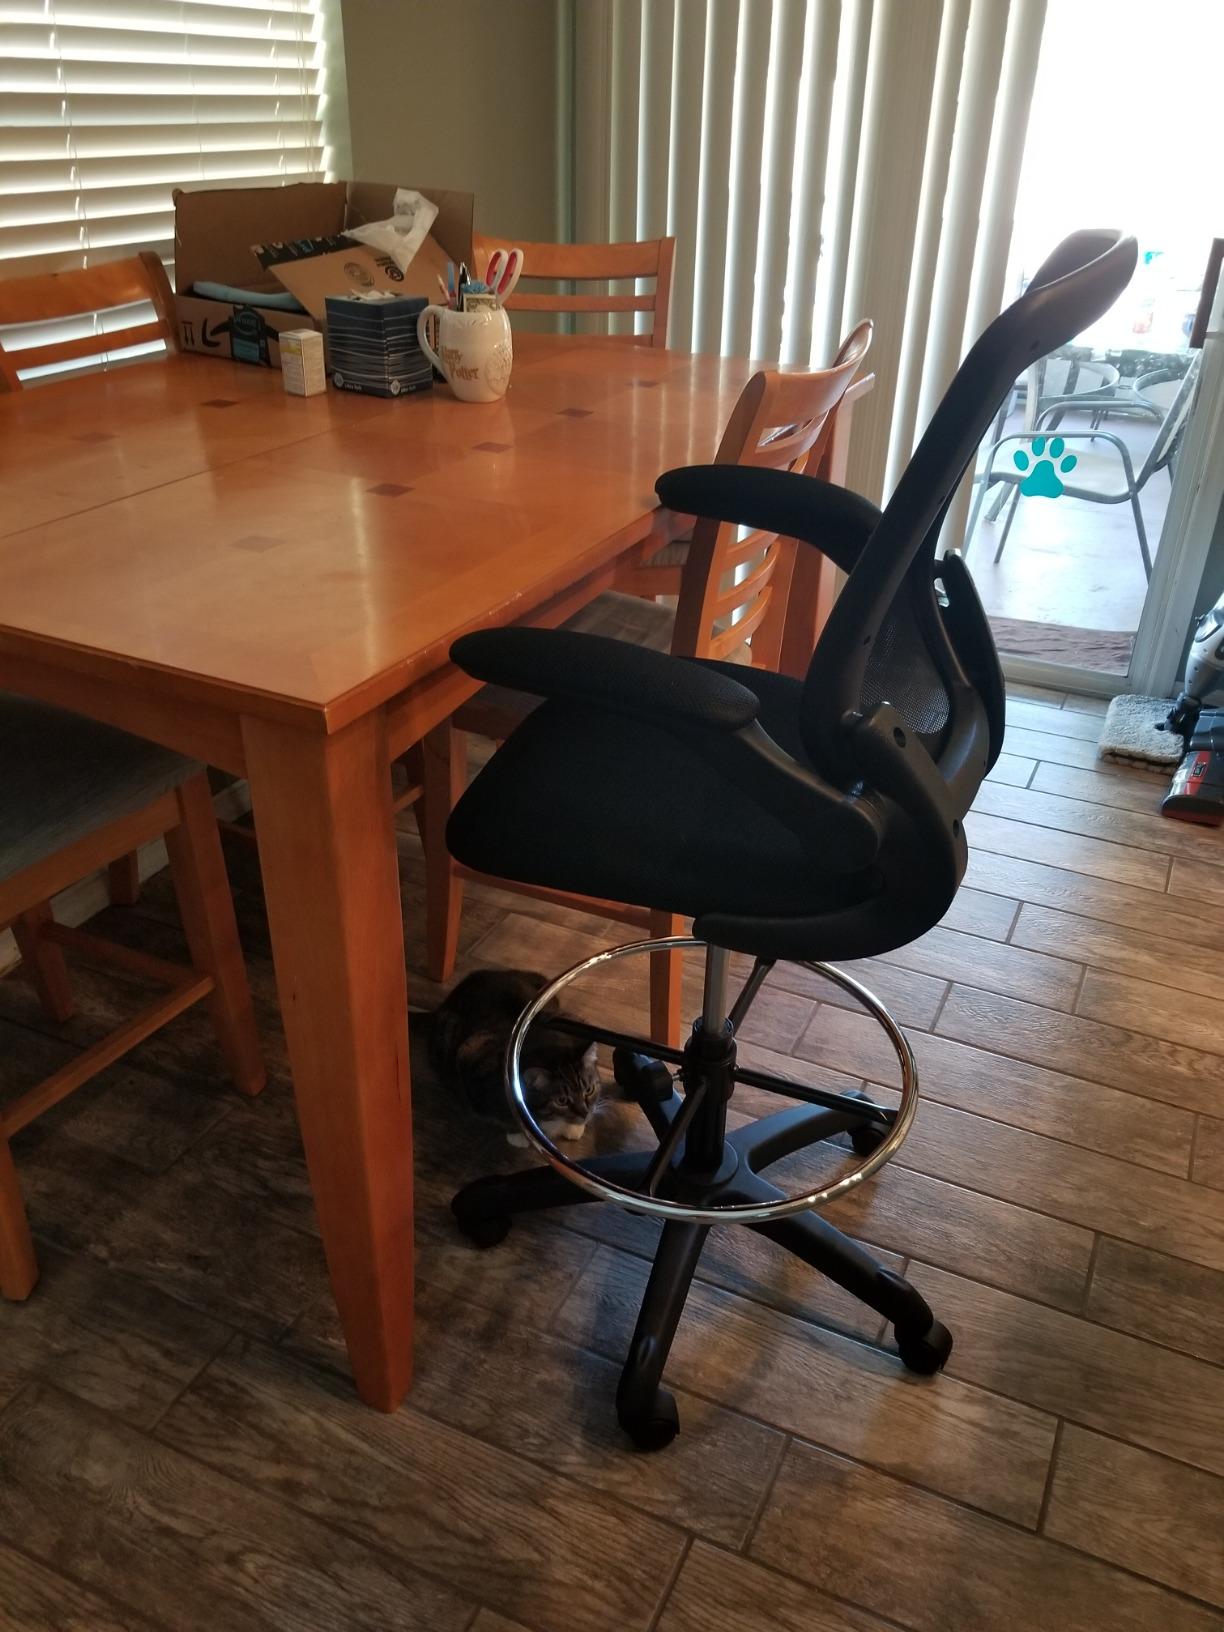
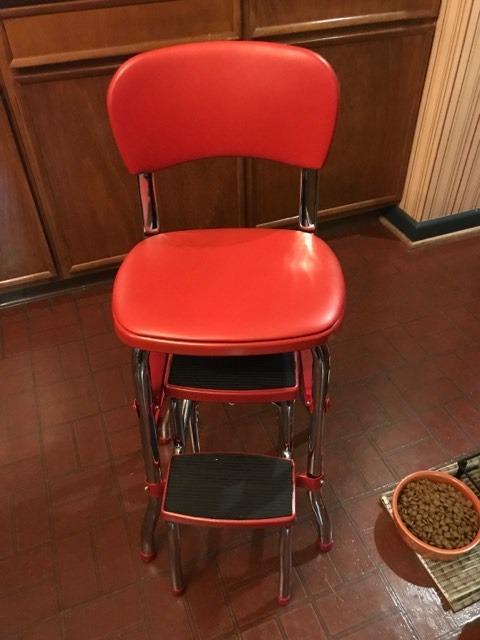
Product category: items_chair
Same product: no